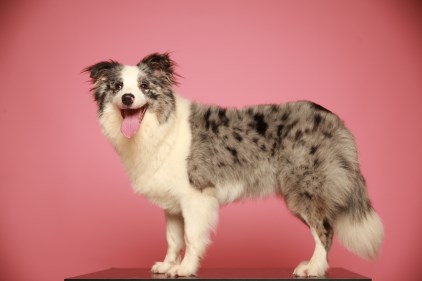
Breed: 2594-n000109-Border_collie